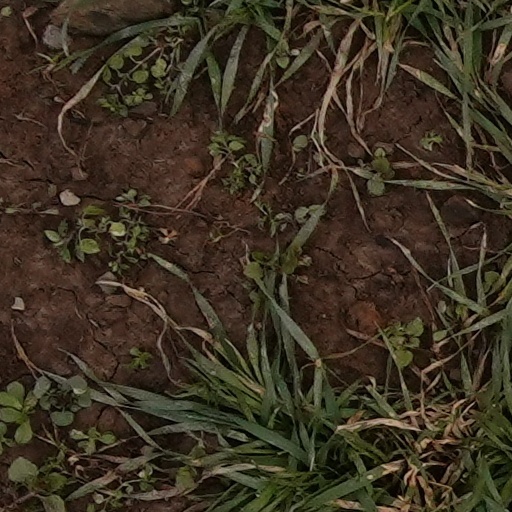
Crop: wheat